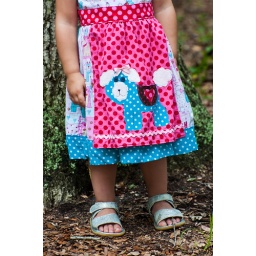
This cute little dress was made by Rayne's mom for her 3rd birthday.